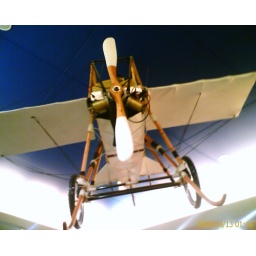
This aeroplane hang up of the roof in Mc Donald (Mc) located at Airport Karachi.